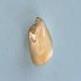
Maize quality: Bad